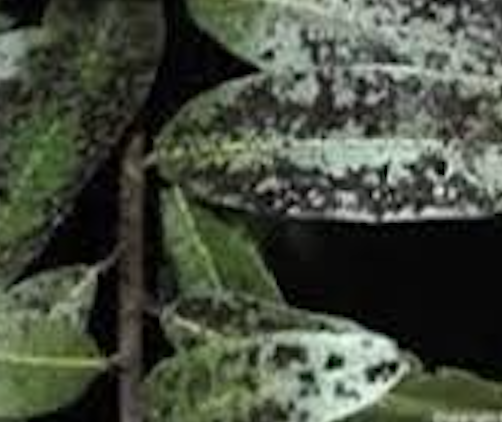
Label: sooty_mold